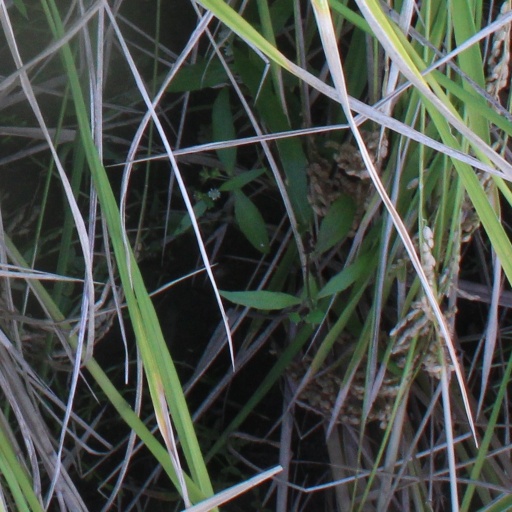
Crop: rice